National Highway 44 (India)

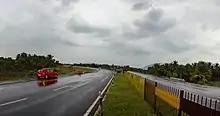
National Highway 44 near Bengaluru

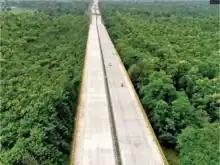
16km long elevated stretch of NH 44 through Pench Tiger Reserve in Madhya Pradesh

Bengaluru–Hosur Road of this highway connects Bengaluru, the capital of the state of Karnataka, and the city of Hosur, in the Krishnagiri district on the border of Karnataka and Tamil Nadu. It is a four- to six-lane highway which also has service lanes on either sides at the busier parts. Apart from being a part of the National Highway, the road is also significant because it consist of many industrial and IT business houses. The IT industrial park Electronic City is also located alongside Hosur Road.